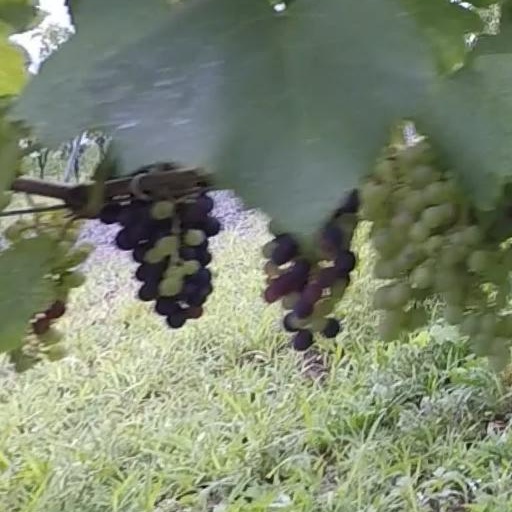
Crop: grape